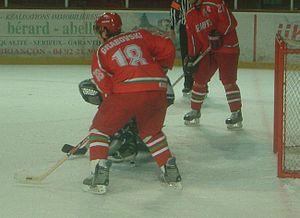
Mikhaïl Grabovski, joueur biélorusse de hockey sur glace. Biélorussie-Estonie aux mondiaux U20 à Briançon (2003).
Mikhail Iourevitch Hrabowski - en biélorusse : Мiхаiл Юревiч Грабоўскi - ou Mikhaïl Iourievitch Grabovski - en russe : Михаил Юрьевич Грабовский - est un joueur professionnel biélorusse de hockey sur glace.